Fokker F.XII

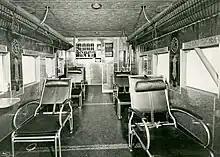
Seating layout in a KLM F.XII aircraft, characterized by remarkable splendour compared to contemporary commercial air travel.

Ten aircraft were ordered by KLM/KNILM for operation on the Amsterdam to Batavia route. The first service left Amsterdam on 5 March 1931 arriving in Batavia on 14 March 1931. The aircraft was used regularly on the route from the 1 October 1931. In 1932 KLM started to use the larger Fokker F.XVIIIs on the route and the F.XIIs were then used for European destinations.